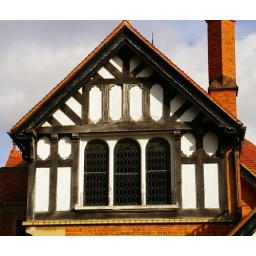
Black and white and red all over